Jean-Pierre Boyer

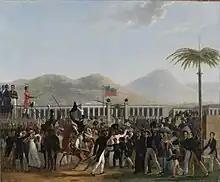
"The Swearing in of President Boyer at the Palace of Haiti" by Adolphe Roehn

In 1818 Pétion died and Boyer replaced him as the second President of the Republic of Haiti. This was an arranged transition since Pétion had selected Boyer as his successor and the Senate approved his choice. The 1816 revised constitution provided for the President to select his successor as a measure to protect the nation from foreign intrusion. Joseph Balthazar Inginac also continued as the President's secretary and right hand.